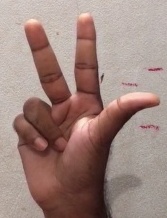
ASL sign: 3